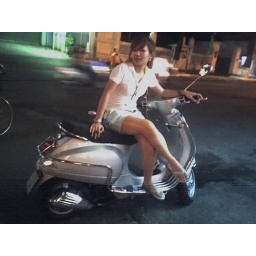
we in da ride! we ride slow, we do da things dat da girls dunt do, the boy stare, we smile bak...blah blah